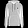
Label: Pullover